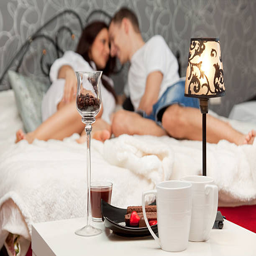
breakfast on a table with couple lying